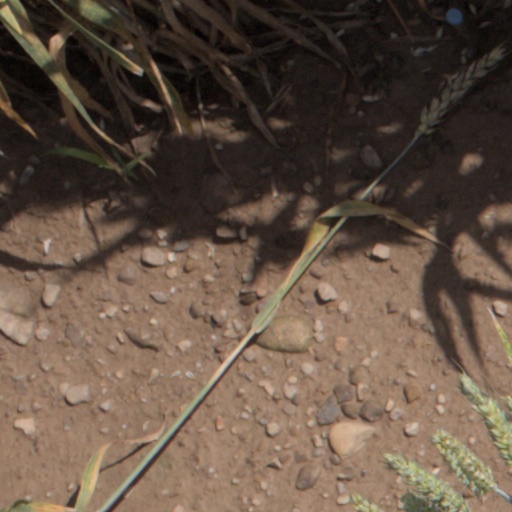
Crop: wheat